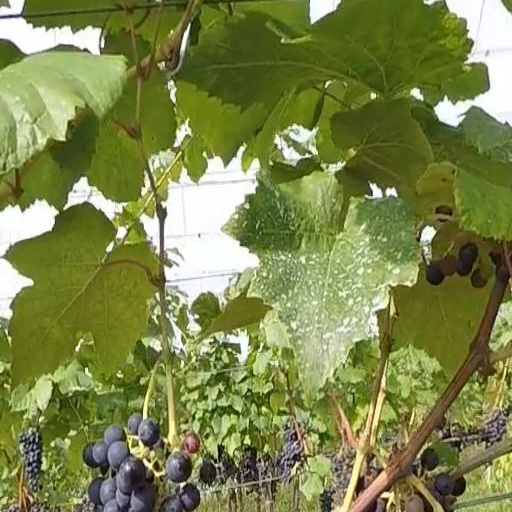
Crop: grape